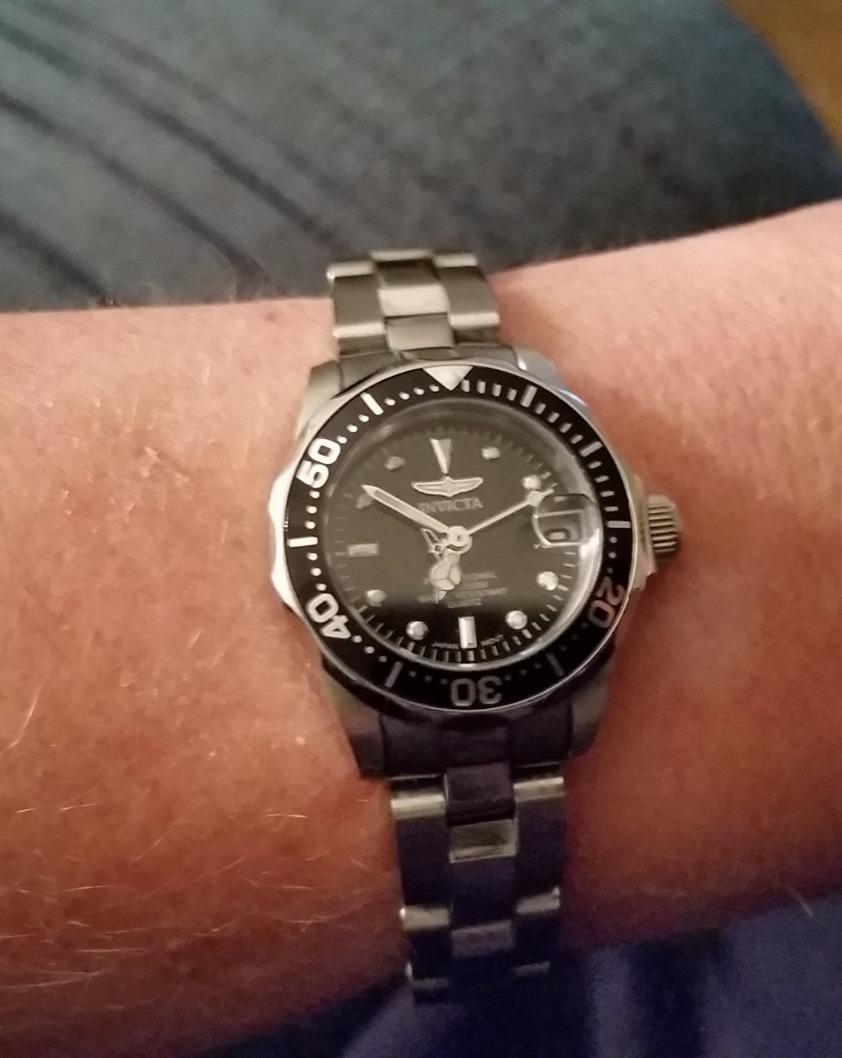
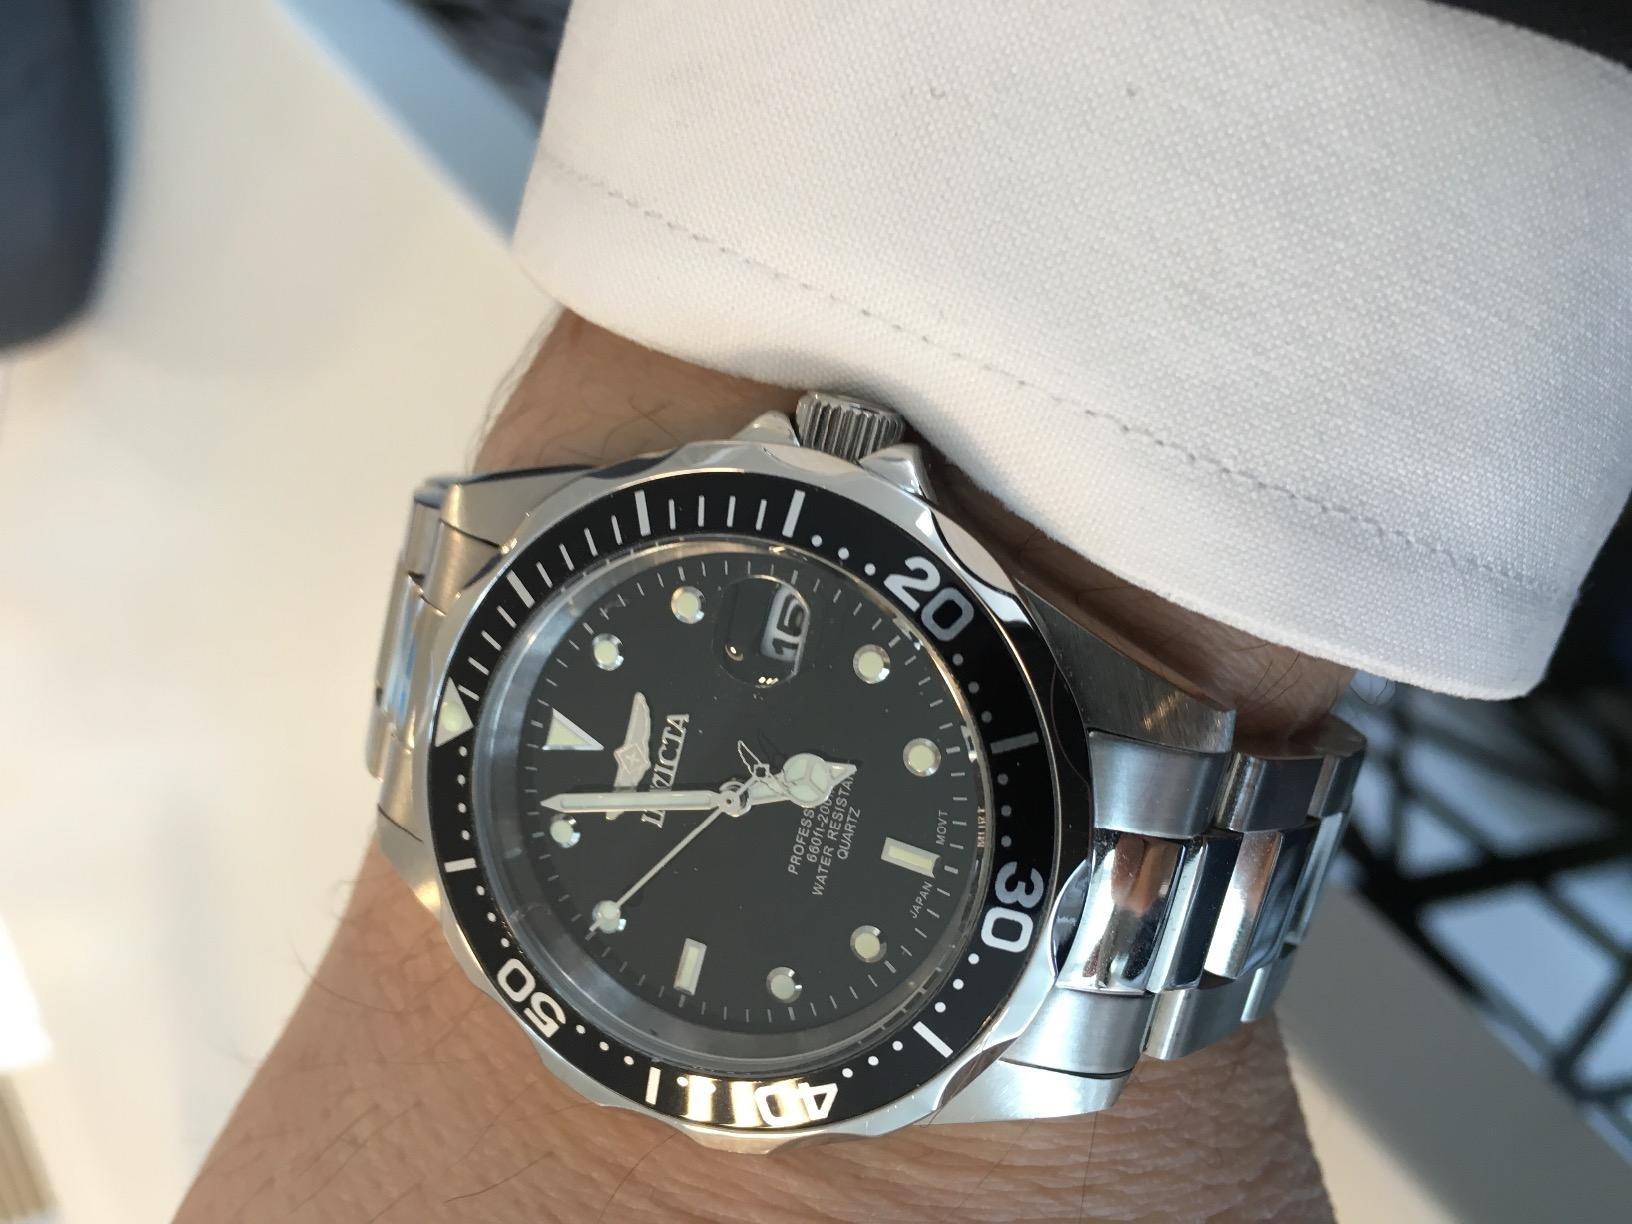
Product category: accessories_watch
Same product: yes